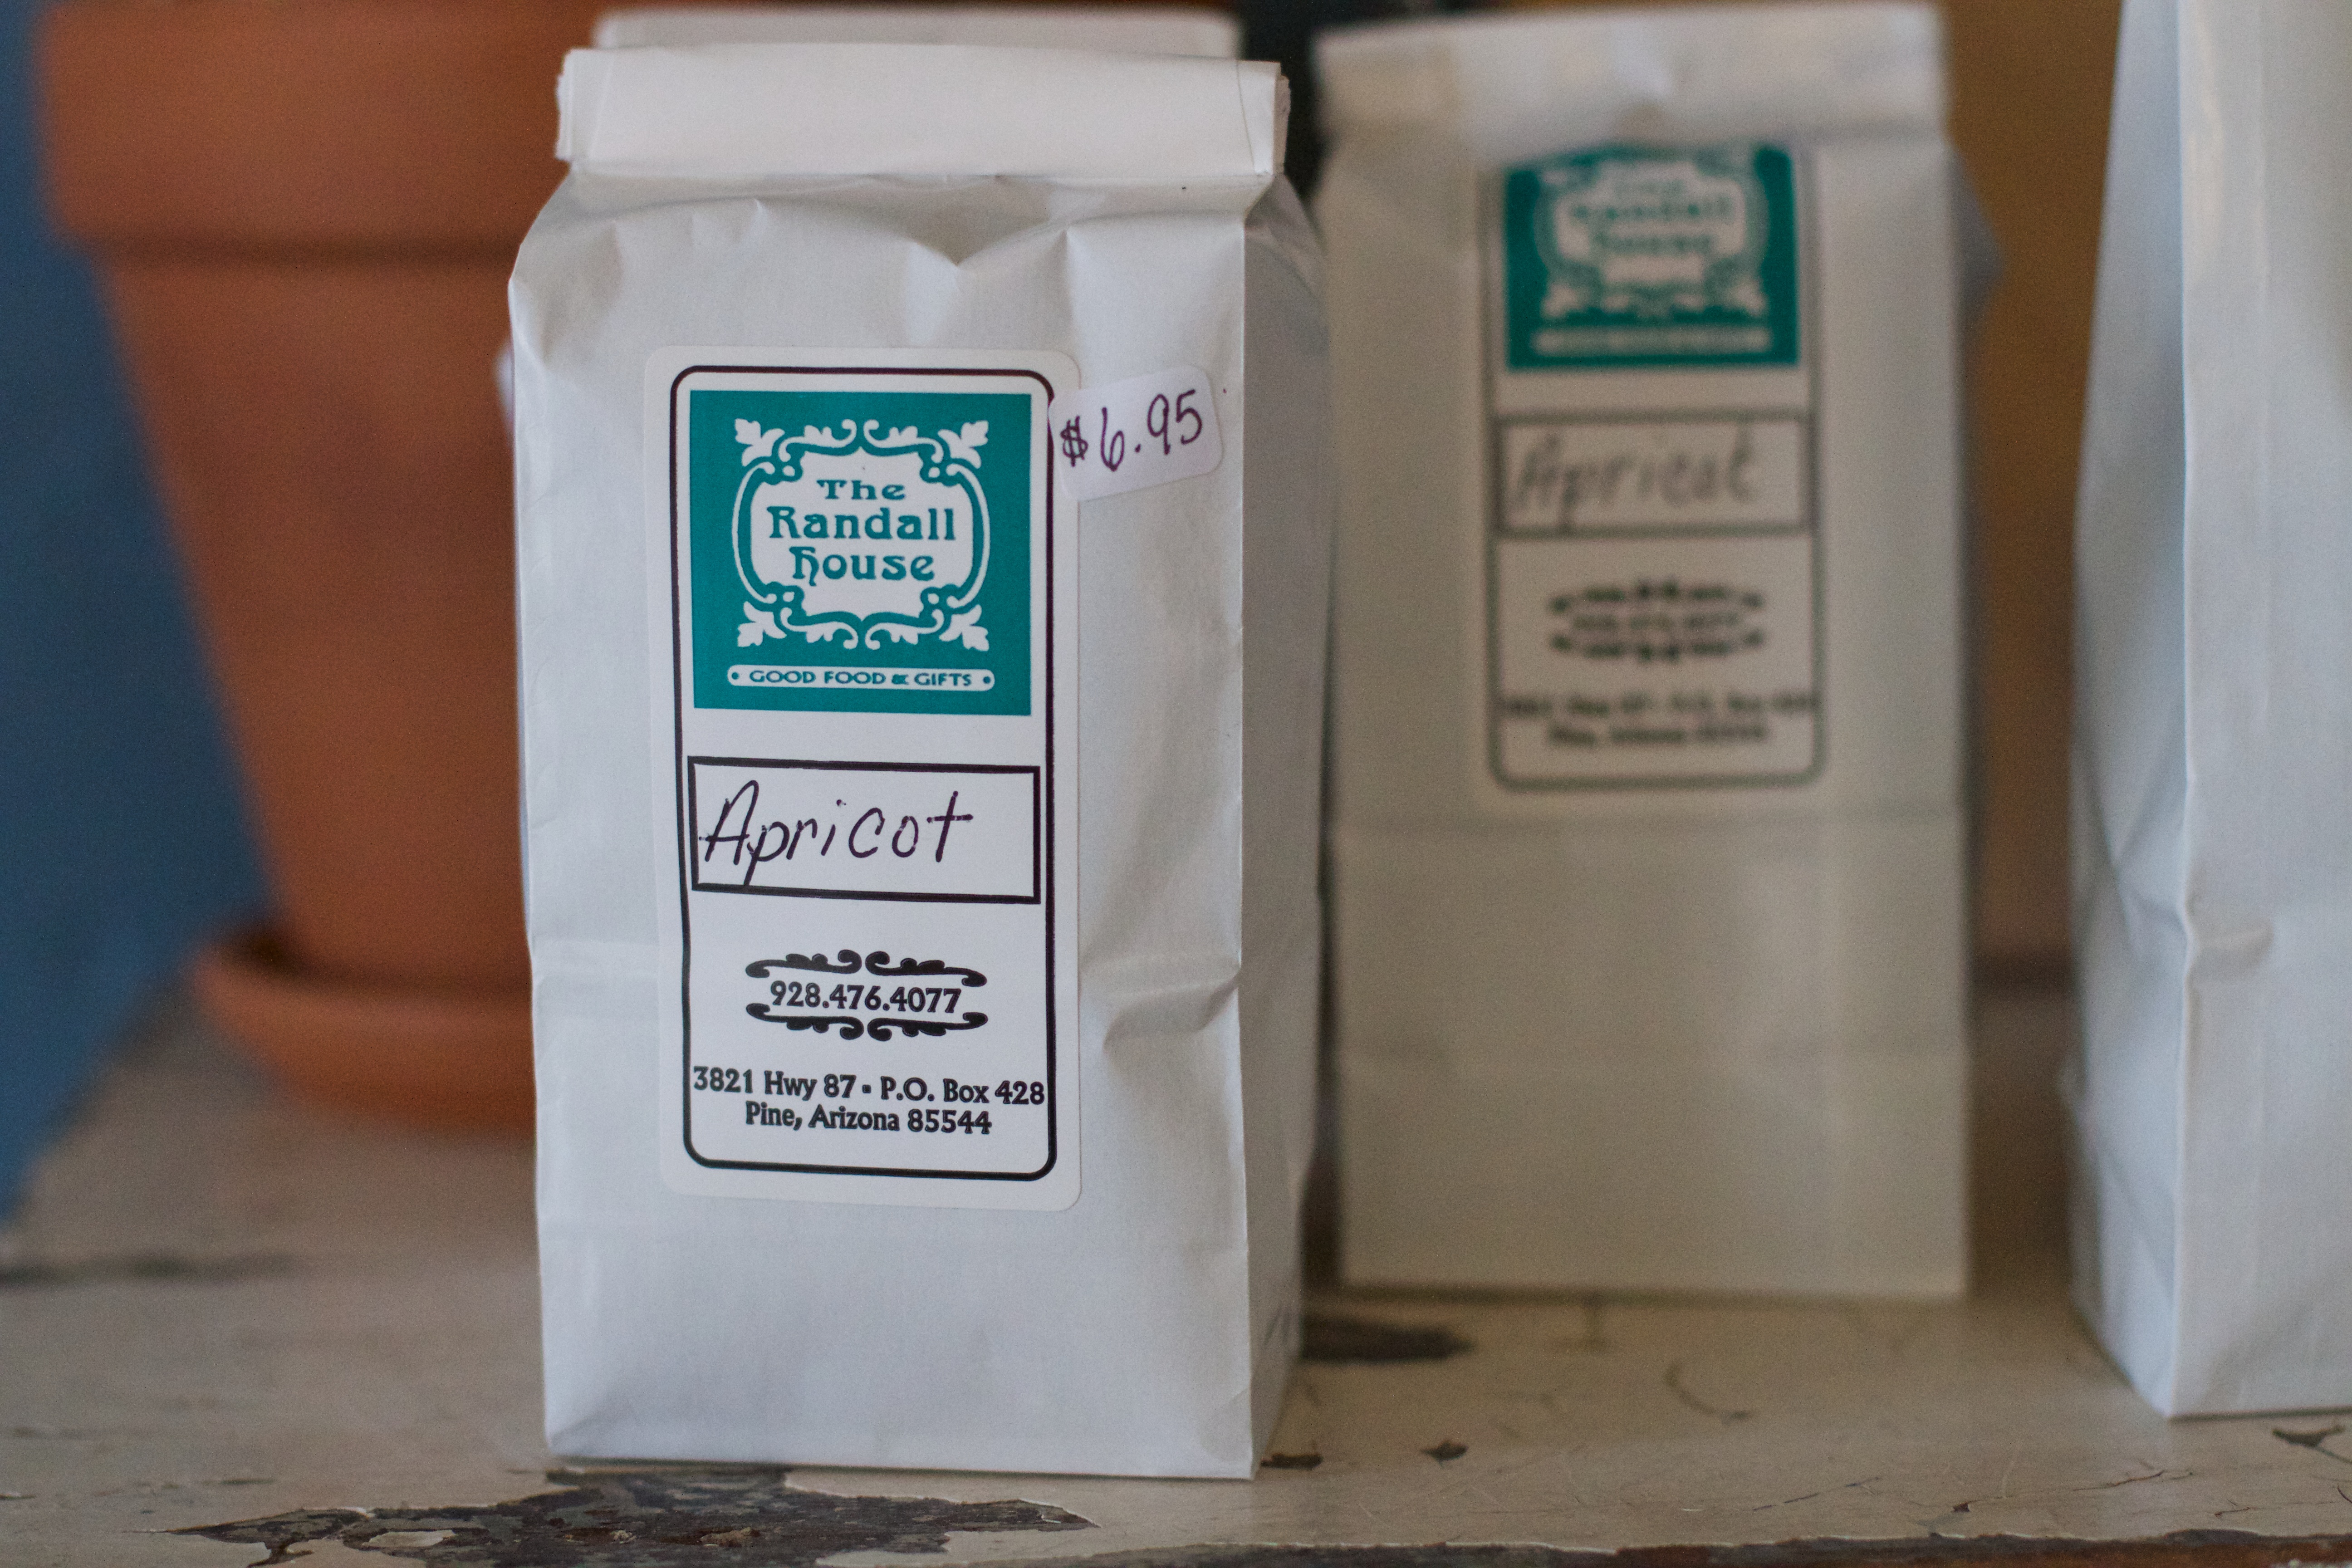
food, skin, randallhouse